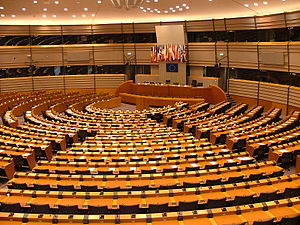
Europa-Parlamentet / Historie / Mødesteder
Parlamentets mødesal i Bruxelles.
Europa-Parlamentet er EU's folkevalgte parlament. Det kaldtes i årene 1971-1993 også EF-parlamentet. Europa-Parlamentet træder sammen i både Bruxelles og Strasbourg. Medlemmerne vælges for fem år ad gangen af befolkningerne i de 28 EU-lande. Parlamentet har 705 medlemmer, heraf 14 danske.